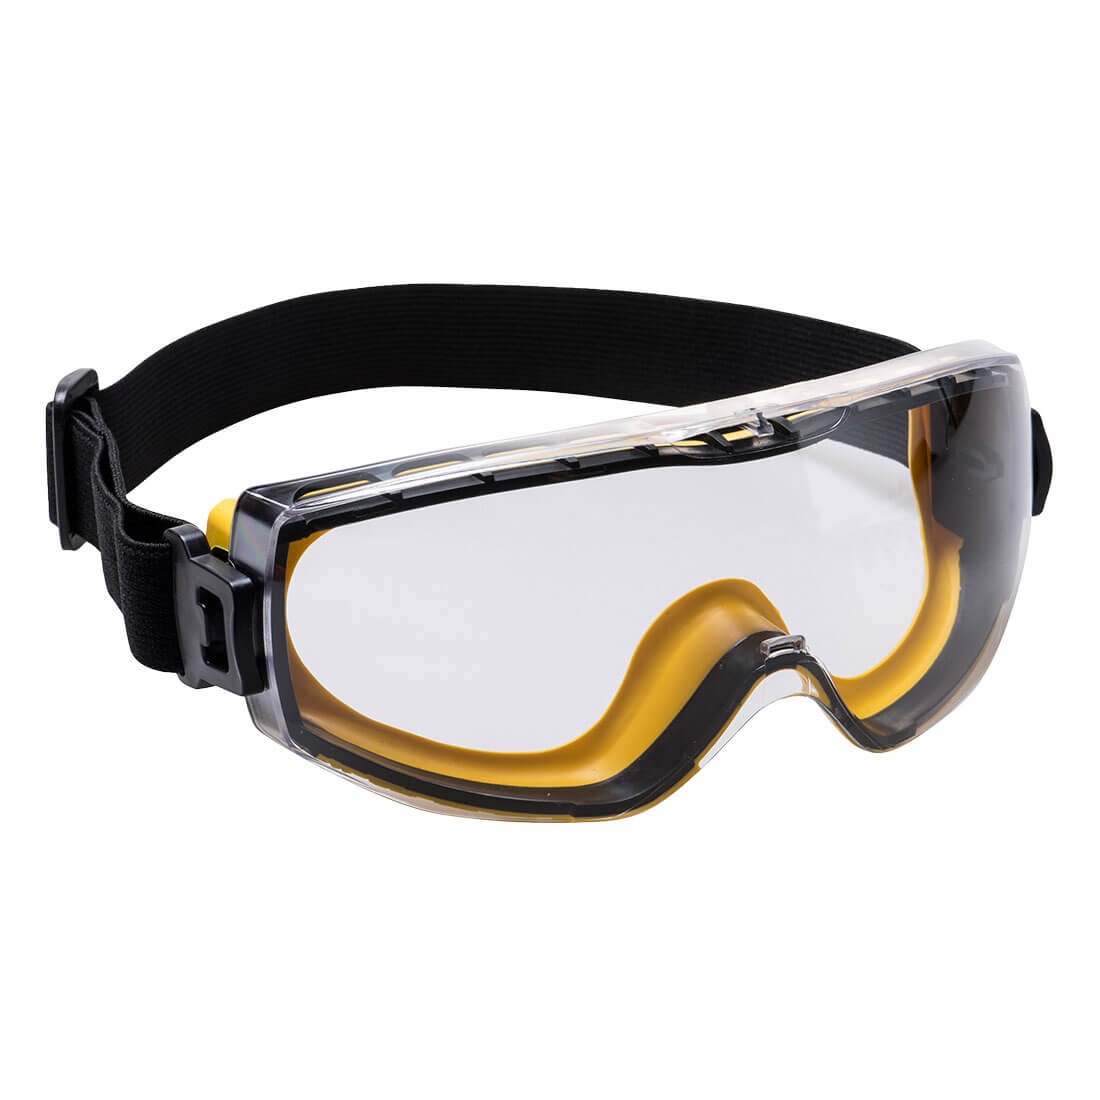
Portwest Impervious Safety Goggles
Description: Premium safety goggles with injected lens that is strong and robust, with excellent panoramic view and soft inner TPR seal for extra comfort and additional protection against shocks. The Impervious style features an innovative oleophobic and dirt repellent coating, helping to keep the lens clean in very extreme working conditions. Wide adjustable elastic band. Indirect ventilation. Features: Oleophobic and dirt repellent lens treatment helping to keep the lens clean and vision intact Indirect ventilation Adjustable strap fastening for flexible sizing For medium-energy impact protection Protects from fluid and splashes Non-magnetic - nickel and ferrous free Anti-scratch coating for added durability Anti-fog coating for additional comfort to the wearer 99% UV protection CE certified UKCA marked Retail bag which aids presentation for retail sales Individually packed for vending machines
Brand: Portwest PPE
Category: Business & Industrial > Work Safety Protective Gear > Protective Eyewear > Goggles